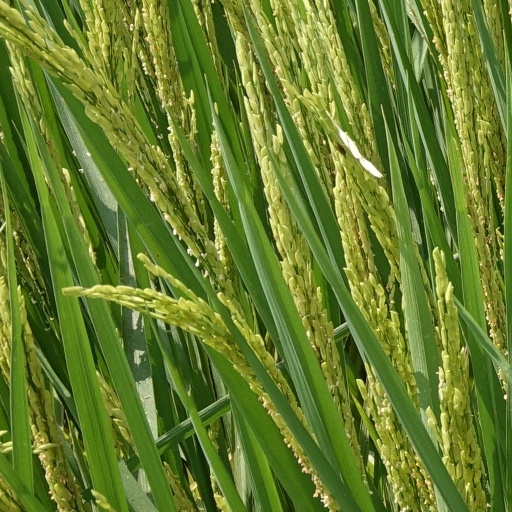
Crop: rice